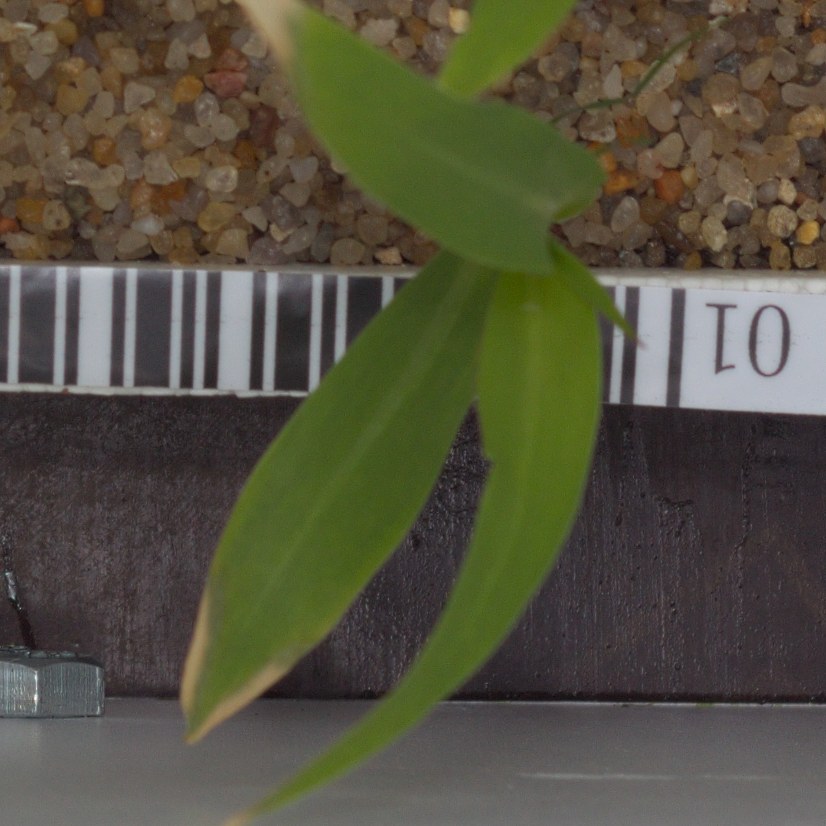
Label: maize